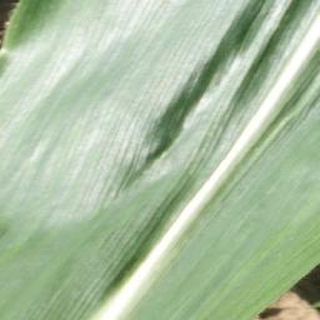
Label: healthy_corn